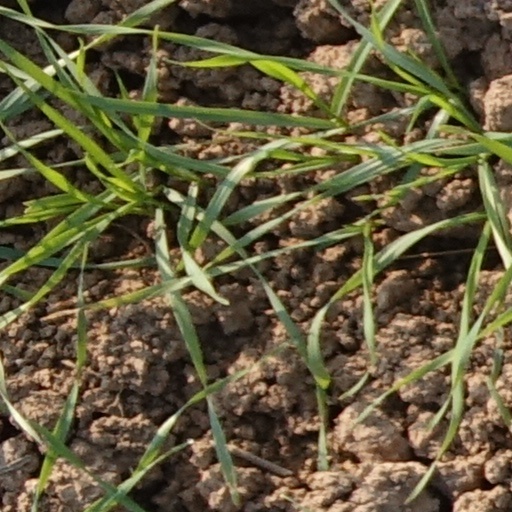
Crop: wheat